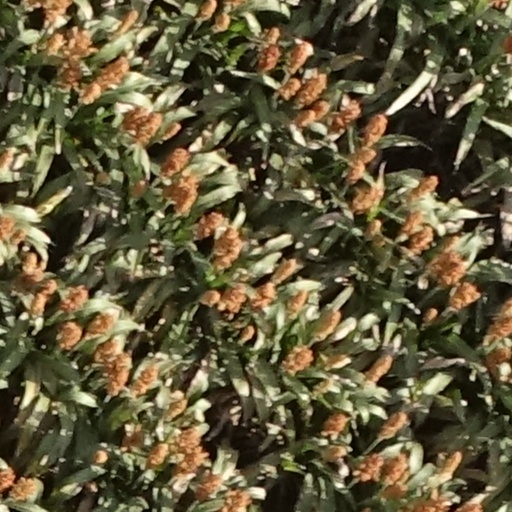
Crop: sorghum